William Herndon (lawyer)

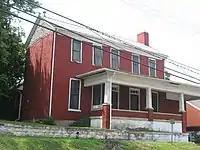
Herndon's birthplace in Greensburg

Herndon was born the first child of Archer G. Herndon and his wife Rebecca (Day) Johnson, on December 25, 1818, in Greensburg, Kentucky. The family of three moved to Illinois in 1820 and lived for a year in Madison County, Illinois, where Archer and Rebecca had another child. By the spring of 1821 the family was living in Sangamon County. When William was five, the family settled in the German Prairie settlement located five miles northeast of Springfield. Two more children were born to the family there.